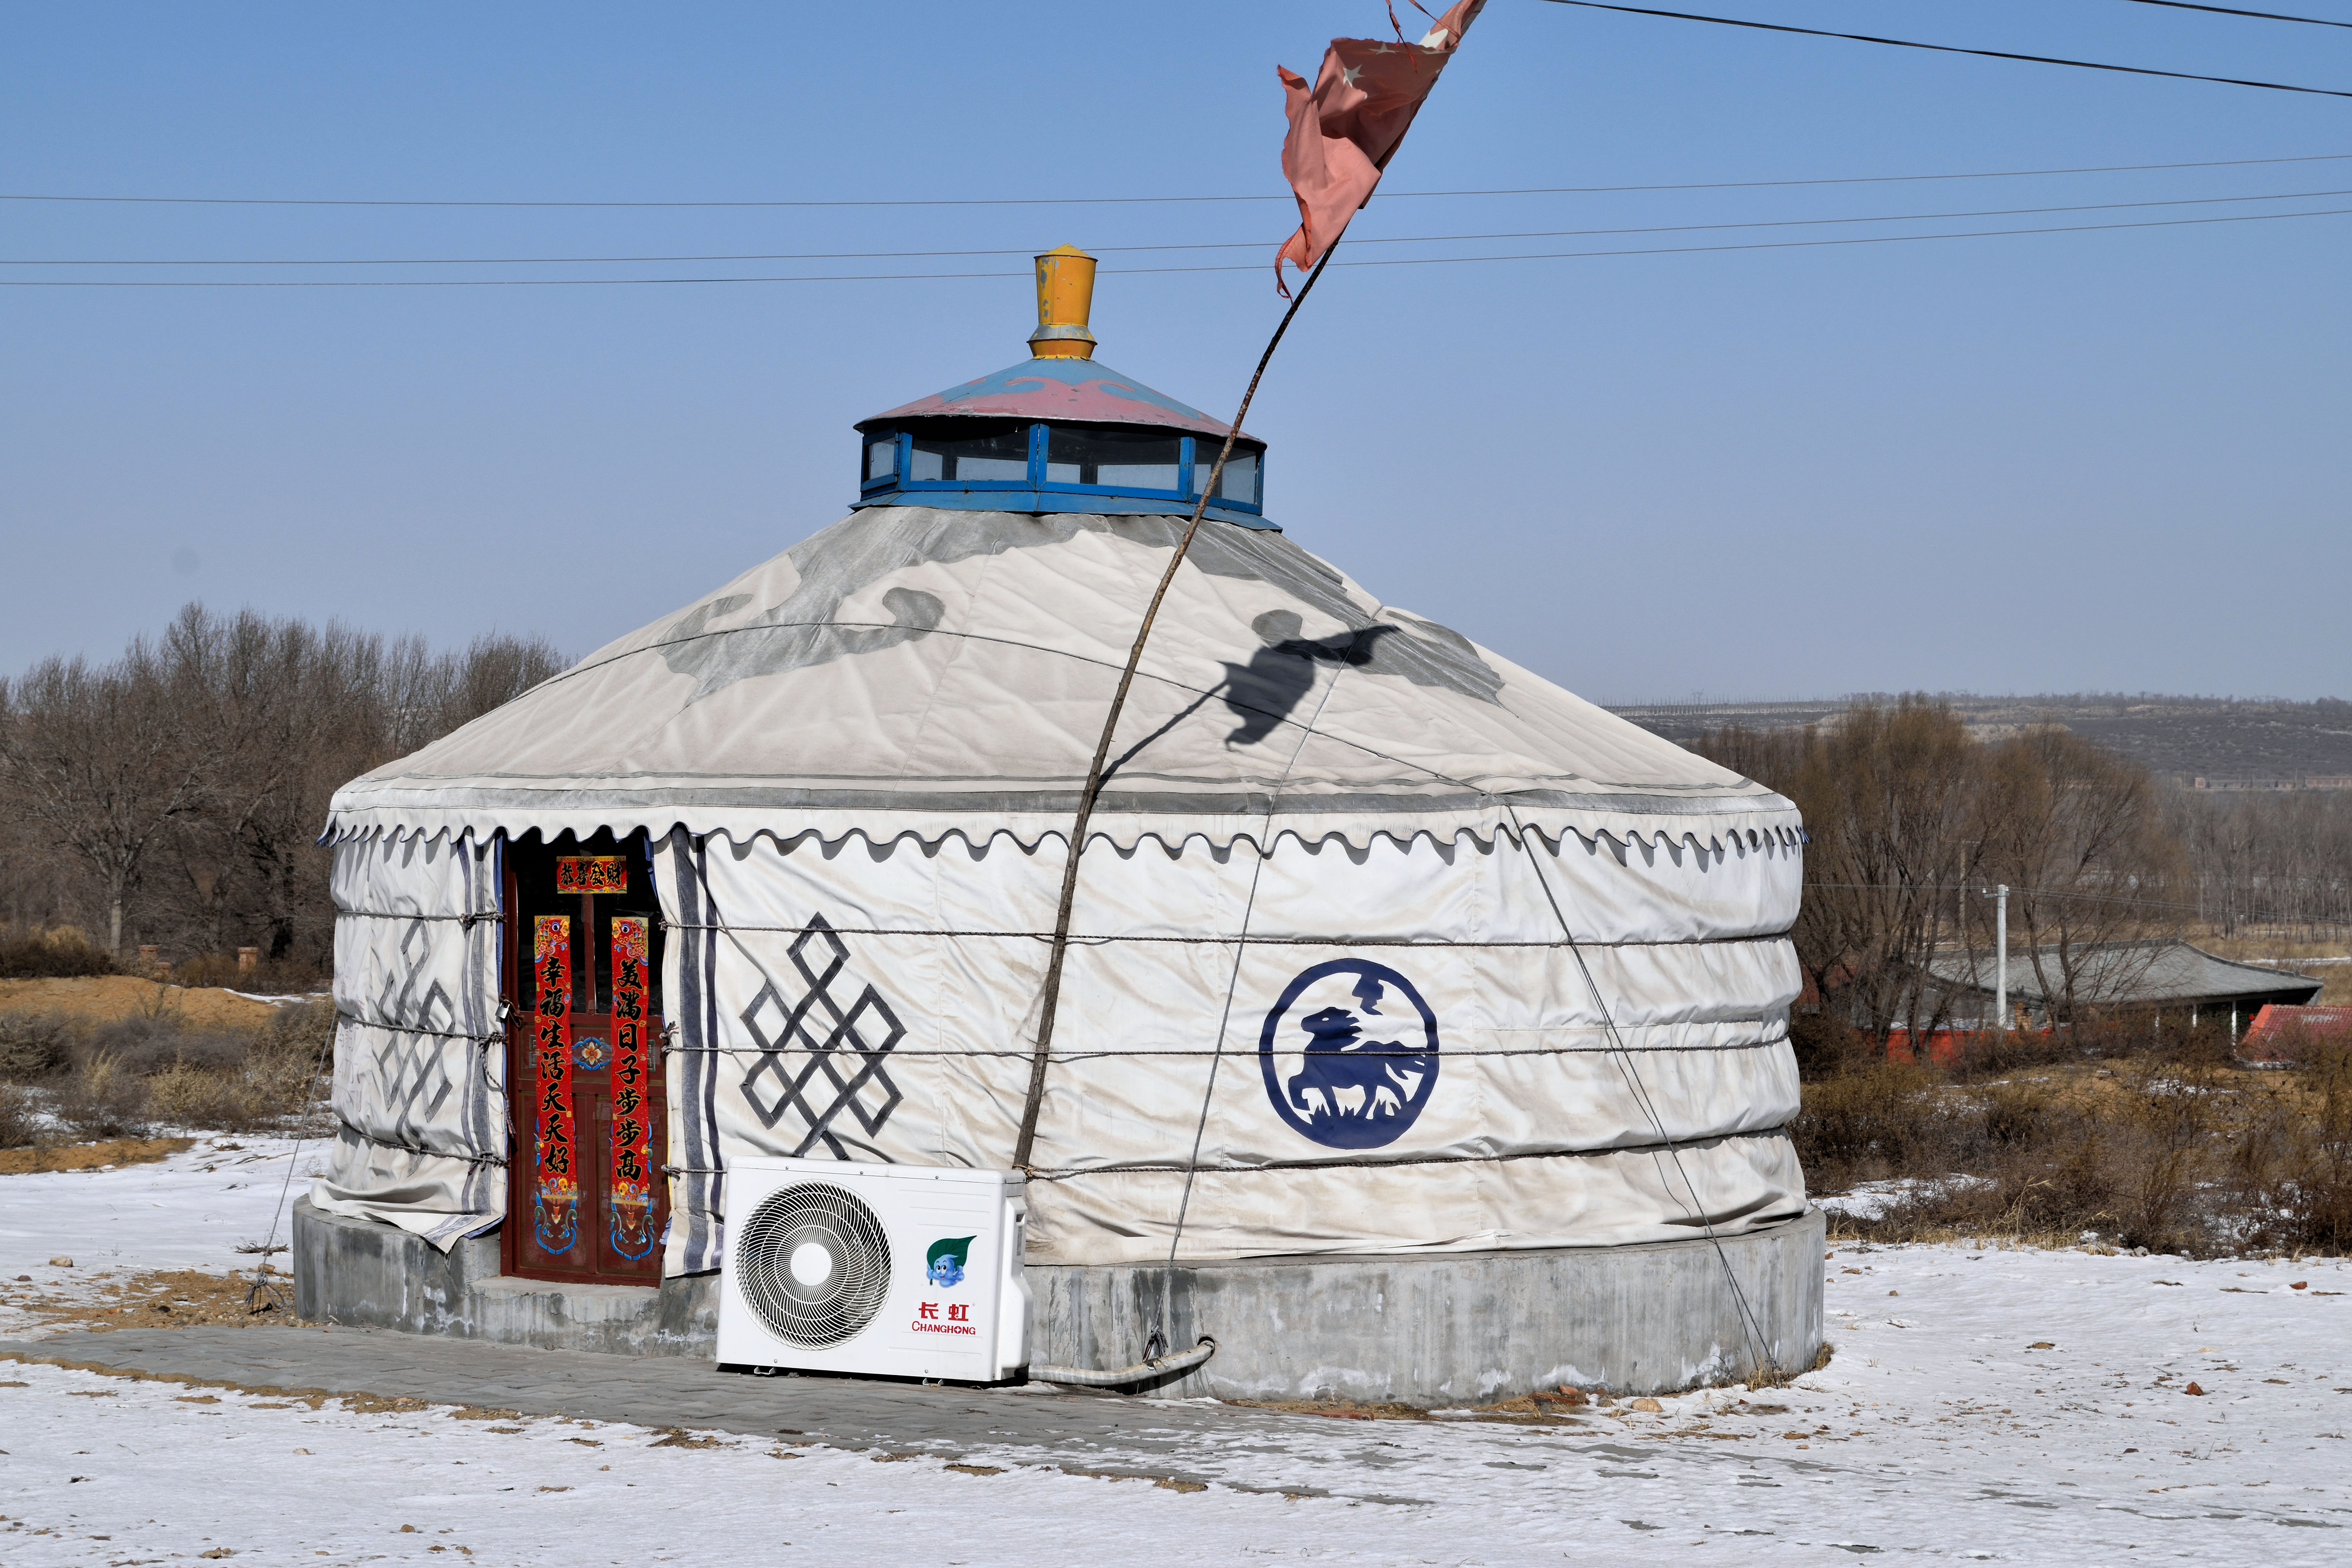
landscape, snow, winter, travel, shack, scenic, autumn, weather, season, inner mongolia, dome, china